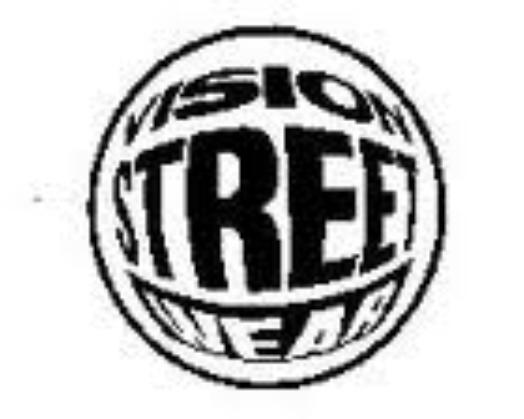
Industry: Clothes